Battle of Mughar Ridge

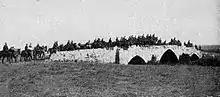
Photo shows brigade crossing the three arched stone bridge (two smaller arches on either side of a central larger arch) with the road grading up to the center and down on the ends.

The Australian Mounted Division covered the right flank of the infantry divisions. At 10:00 the 4th Light Horse Brigade moved forward but was held up by an Ottoman position covering El Tineh. The brigade was ordered at 11:50 to push forward to protect the right of the 233rd Brigade (75th Division) as their attack had succeeded and they advanced to occupy Mesmiye. In order for the 4th Light Horse to move the 7th Mounted Brigade was ordered to relieve them in the line. At 12:00 troops of the 4th Light Horse Brigade entered Qazaza south-south-east of Junction Station with the 7th Mounted Brigade on its left then only from the station. By 16:00 the 4th Light Horse Brigade was ordered to push forward to El Tineh as the infantry advance on their left was progressing. It was occupied the following morning.